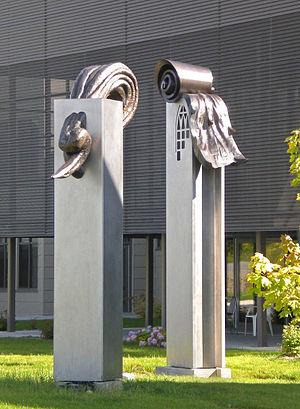
«
Pierre Leblanc, né le 28 janvier 1949, est un sculpteur québécois. Il expose dans de nombreux musées et galeries depuis 1972. Reconnu pour ses sculptures monumentales, cet artiste travailla sur plusieurs projets issus de la Politique d'intégration des arts à l'architecture et à l’environnement des bâtiments publics et ce dans différentes régions du Québec.